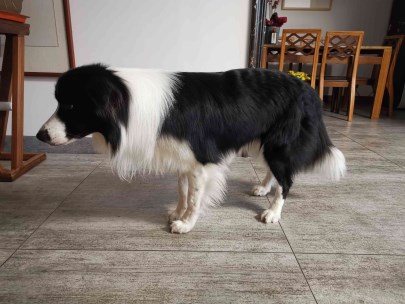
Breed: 2594-n000109-Border_collie